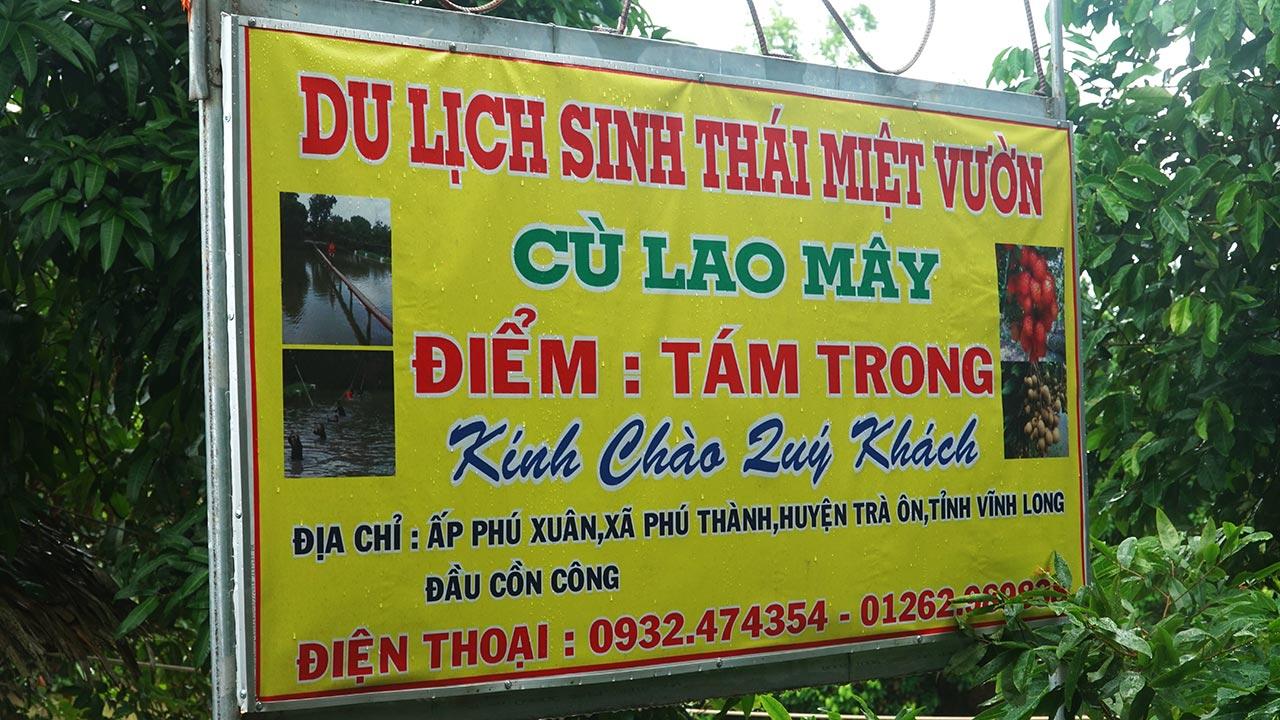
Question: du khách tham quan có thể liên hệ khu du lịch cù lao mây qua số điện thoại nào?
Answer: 0932474354 hoặc 01262989838